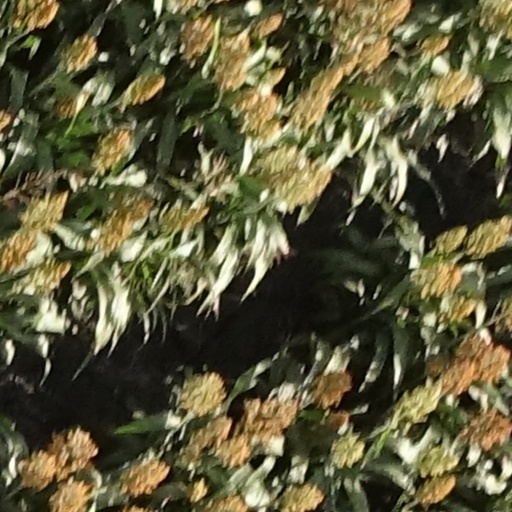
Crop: sorghum